Flag of Barbados

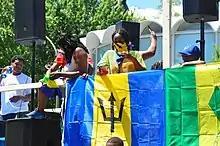
The flag of Barbados displayed at a festival.

The flag of Barbados was designed by Grantley W. Prescod and was officially adopted to represent Barbados at midnight on 30 November 1966, the day the country gained independence.